Ken Masters

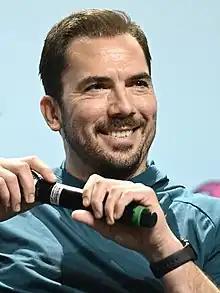
David Matranga voices Ken in "Street Fighter 6".

In "Street Fighter II", Ken and Ryu were originally going to be Y.S.'s characters; however, he ended up taking over in the early stages. Okano remembers making the dot patterns for the Shoryuken and the Hadoken special moves first. After that, he moved away from game design and created a design room for the illustrations and manuals. Akiman recalls having drafts for most characters except Ken and Ryu. Y.S. eventually finished the characters. From there, the first move he made was the Hadoken. Ryu and Ken "are the so-called standard characters in the" game, and since they were coming from the first "Street Fighter" game, they could have the other characters be "weirdos". He gave them a stoic feel. Numerous spinoff products were made as well during the game's popularity: when Capcom licensed Hasbro to produce a line of action figures, Ken was given the surname "Masters" to avoid trademark conflict with Mattel's Ken dolls. The full name Ken Masters was used in the animated "" movie and in the "Street Fighter II V" series before being canonized in the video games with "Street Fighter Alpha 2".